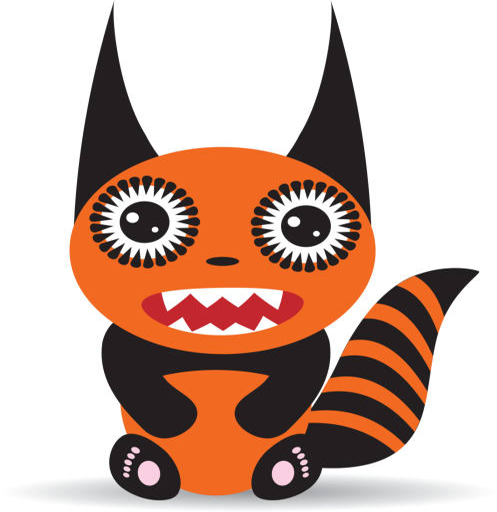
cute cartoon monster on a white background .